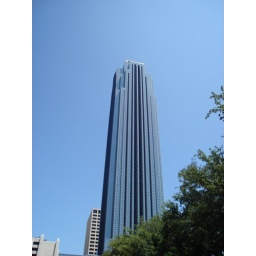
very tall building near water wall